Zulu Wedding

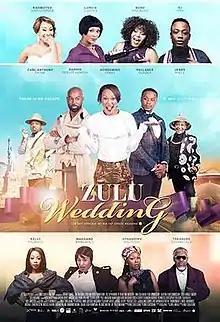

Zulu Wedding is a 2017 South African romantic comedy film produced, written and directed by Lineo Sekeleoane on her directorial debut. The film casts artists of South Africa, Nigeria and US. The film stars Nondumiso Tembe, Kelly Khumalo, Darrin Henson in the lead roles. The portions of the film were primarily shot in South Africa, New York and Botswana. The principal photography of the film underwent financial troubles especially when the production team announced its release date in 2017. The release was later postponed on 23 February 2018. The producer cleared the financial issues in mid 2019 and the film had its theatrical release on 11 October 2019.